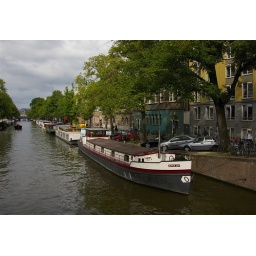
My house is a boat - ("5 days in heaven").